Melaleuca pulchella

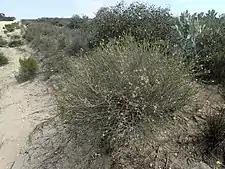
Habit in the Wittenoom Hills, northeast of Esperance

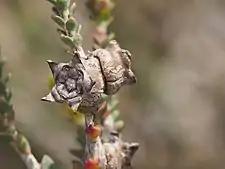
Fruit

"Melaleuca pulchella" is a spreading shrub which may grow to high. The numerous arching branches bear many small leaves which are ovate to elliptic in shape and measure in length by wide. The leaves are crescent moon shaped in cross section and the undersides have large oil glands.